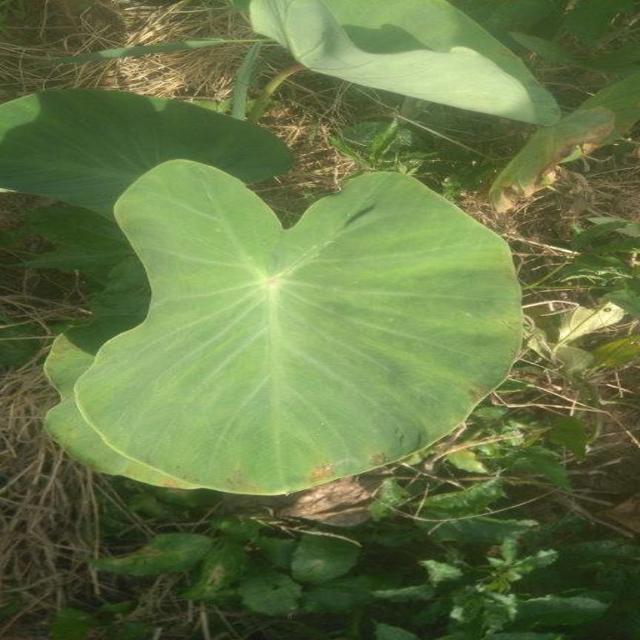
Label: Healthy